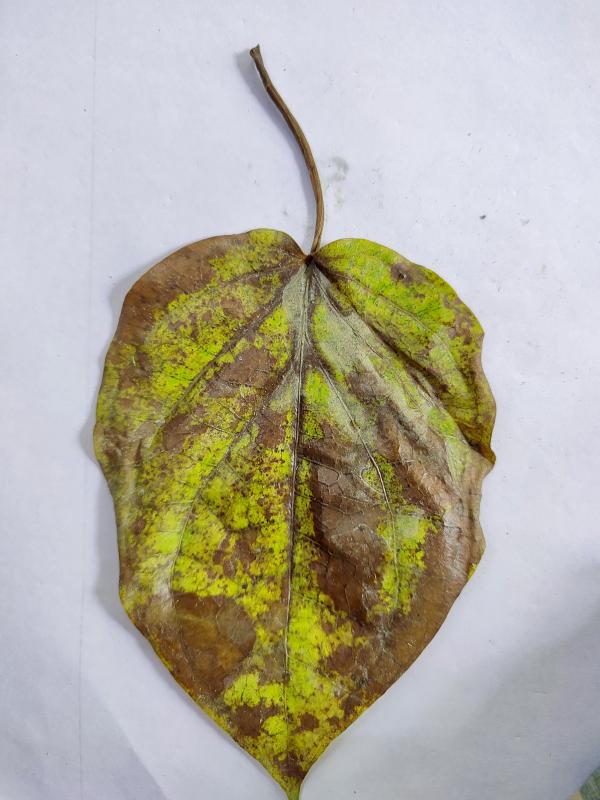
Label: Dried_Leaf